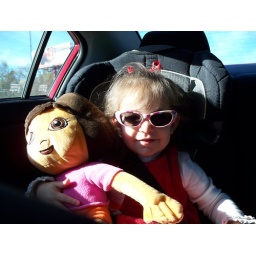
Christmas Day 2009 riding in the car to Ville Platte with her new Dora oillow person and sunglasses.